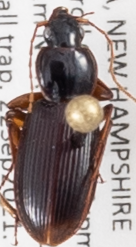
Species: Synuchus impunctatus
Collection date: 2021-09-22
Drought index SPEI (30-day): -1.01
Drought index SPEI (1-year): -0.8
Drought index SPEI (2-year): -0.54